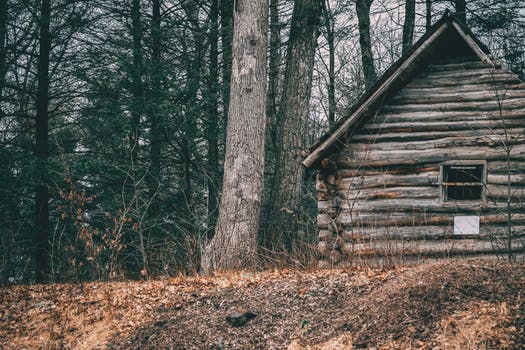
Label: No Watermark